Revolver

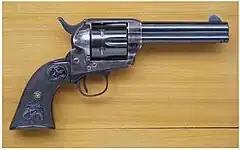
Colt Single Action Army

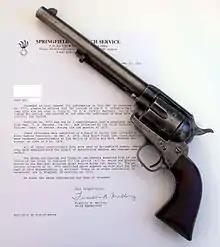
Colt Single Action Army, serial No. 5773, issued to 7th Cavalry during the Indian War period

A revolver is a repeating handgun with at least one barrel and a revolving cylinder containing multiple chambers (each holding a single cartridge) for firing. Because most revolver models hold six cartridges before needing to be reloaded, revolvers are commonly called six shooters or sixguns. Due to their rotating cylinder mechanism, they may also be called wheel guns.